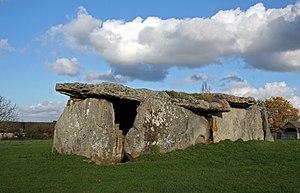
Le dolmen de la Madeleine, l'un des dolmens que l'on trouve à Gennes en Maine-et-Loire, France.
Cet article recense les monuments historiques du sud de Maine-et-Loire, en France.
Le sentier de grande randonnée 3 est le premier chemin de grande randonnée balisé en France. Les débuts de sa réalisation remontent à 1947, année de la création de la Fédération française de la randonnée pédestre. Les premiers tronçons ont été balisés autour d’Orléans. Le chemin ne sera finalisé sous le nom GR 3 qu’en 1983 ; entre-temps, autour de la capitale d’autres chemins balisés avaient vu le jour : la ceinture verte d’Île-de-France et l’itinéraire longeant le cours de la Seine et traversant Paris ; les numéros 1 et 2 leur furent respectivement attribués.
Gennes est une ancienne commune française située dans le département de Maine-et-Loire, en région Pays de la Loire, devenue le 1ᵉʳ janvier 2016, une commune déléguée de la commune nouvelle de Gennes-Val de Loire, puis, le 1ᵉʳ janvier 2018, de Gennes-Val-de-Loire.